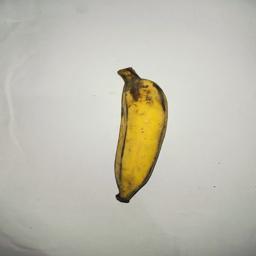
Banana variety: Bangla Kola